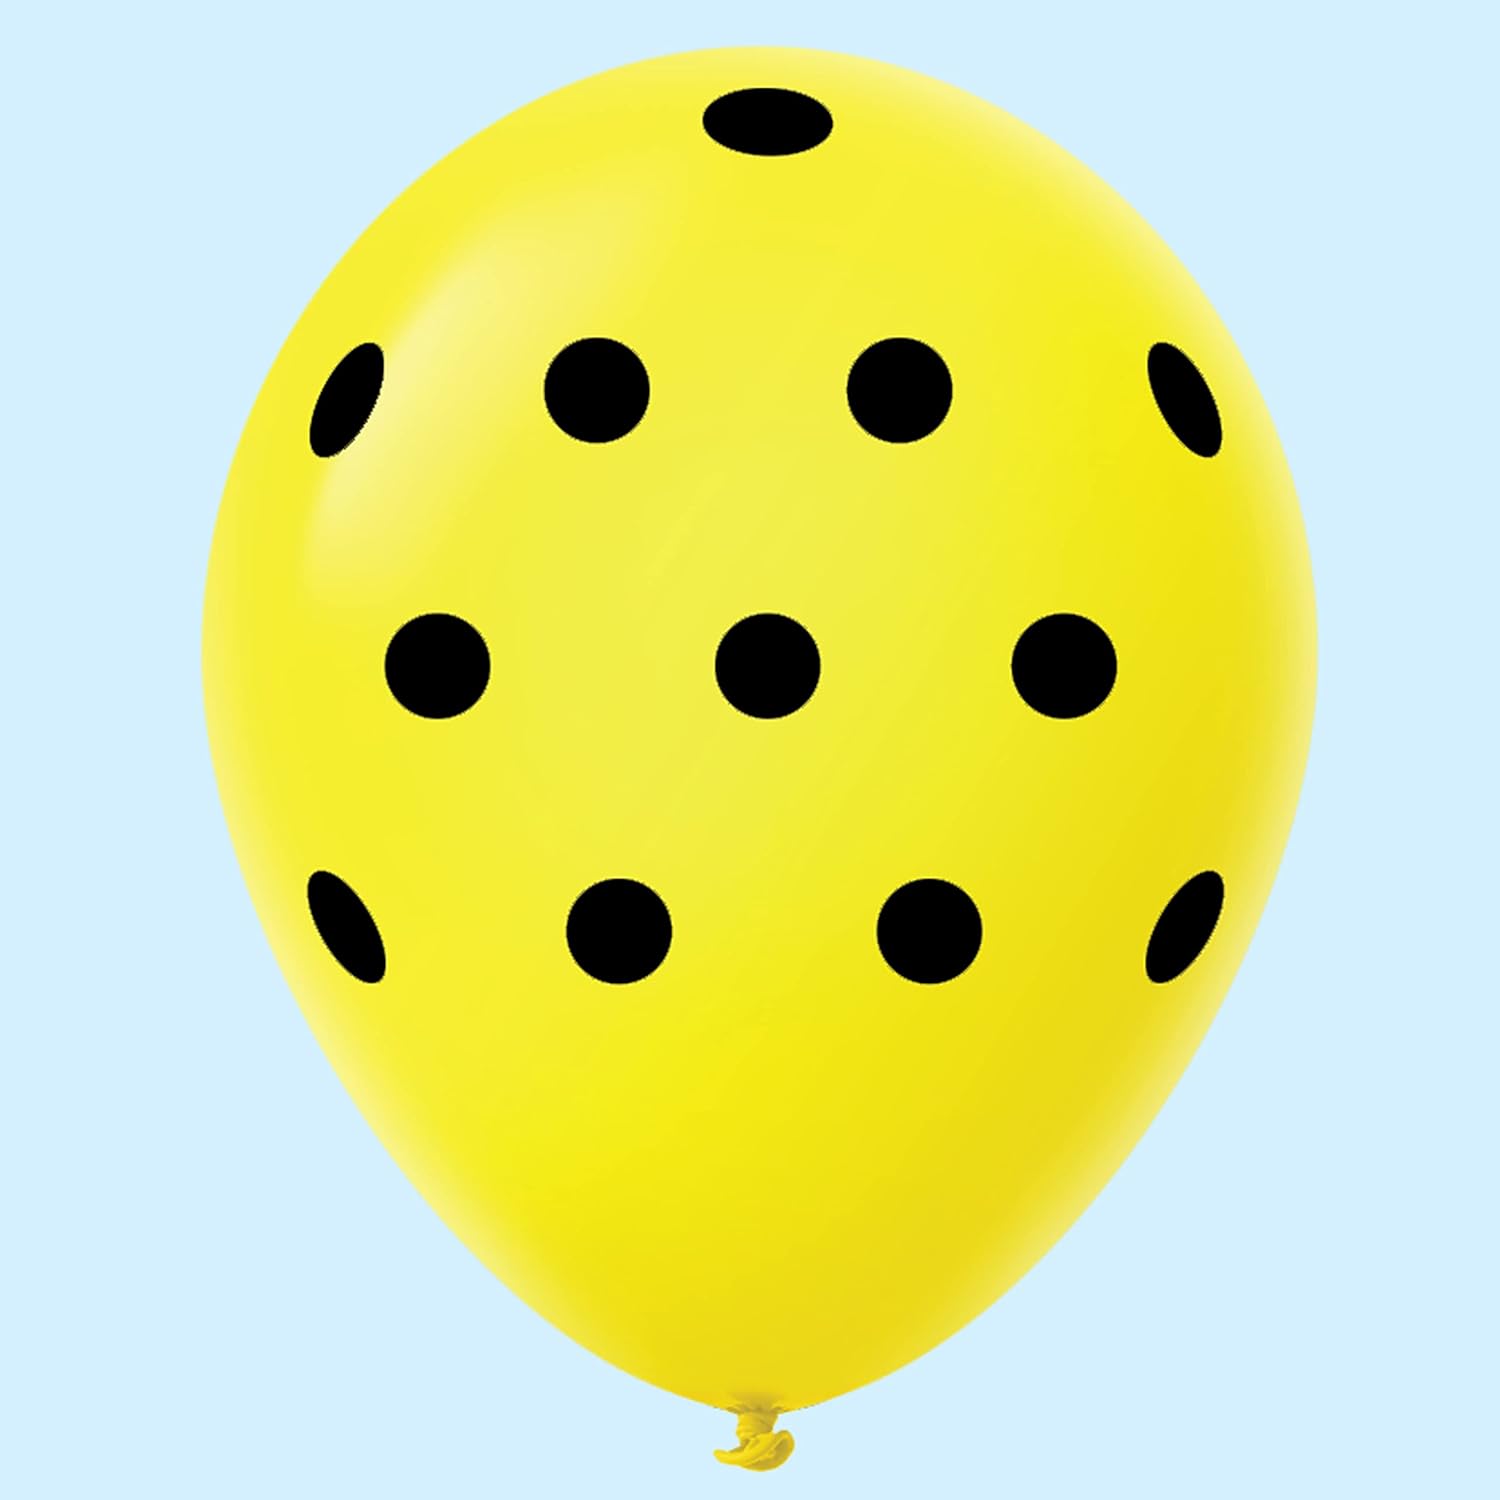
Black & Yellow Polka Dots Dotted Buzz BumbleBee Bumble Bee 12 Piece Party Favor Latex Balloons
Category: Toys & Games
All my balloons are BRAND NEW deluxe helium quality from the manufacturer, I buy in bulk and repackage in ziploc bags. They are not filled, you can fill at your local store, or rent a helium tank from your local party store or welding company. You can also air fill it and tape to the wall or attach balloon sticks. Please note that latex balloons last about 8-24 hours when filled, best to inflate just prior to your party.
Features: Black and Yellow Polka Dots Printed 12 Piece Party Favor Latex Balloons | You will receive: 12 11" Yellow and Black Polka Dots Printed Latex Balloons. | The balloons are yellow with black polka dots all around the balloon. | They have an opaque appearance, not see through, unless near a bright light and have a very pretty appearance. | Inflate with helium to float, or use air for balloons displays and organic swags. | They have an opaque appearance, not see through, unless near a bright light and have a very pretty appearance.